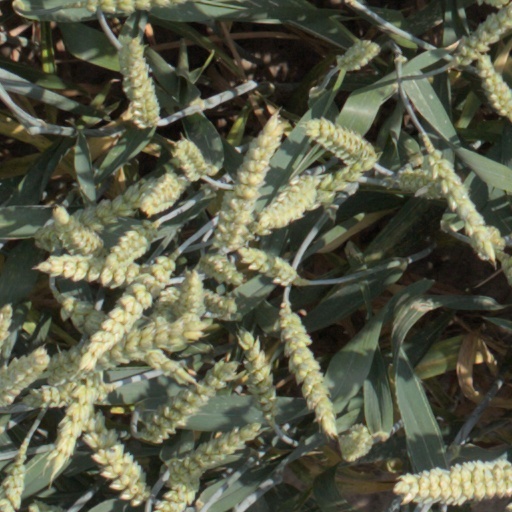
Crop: wheat